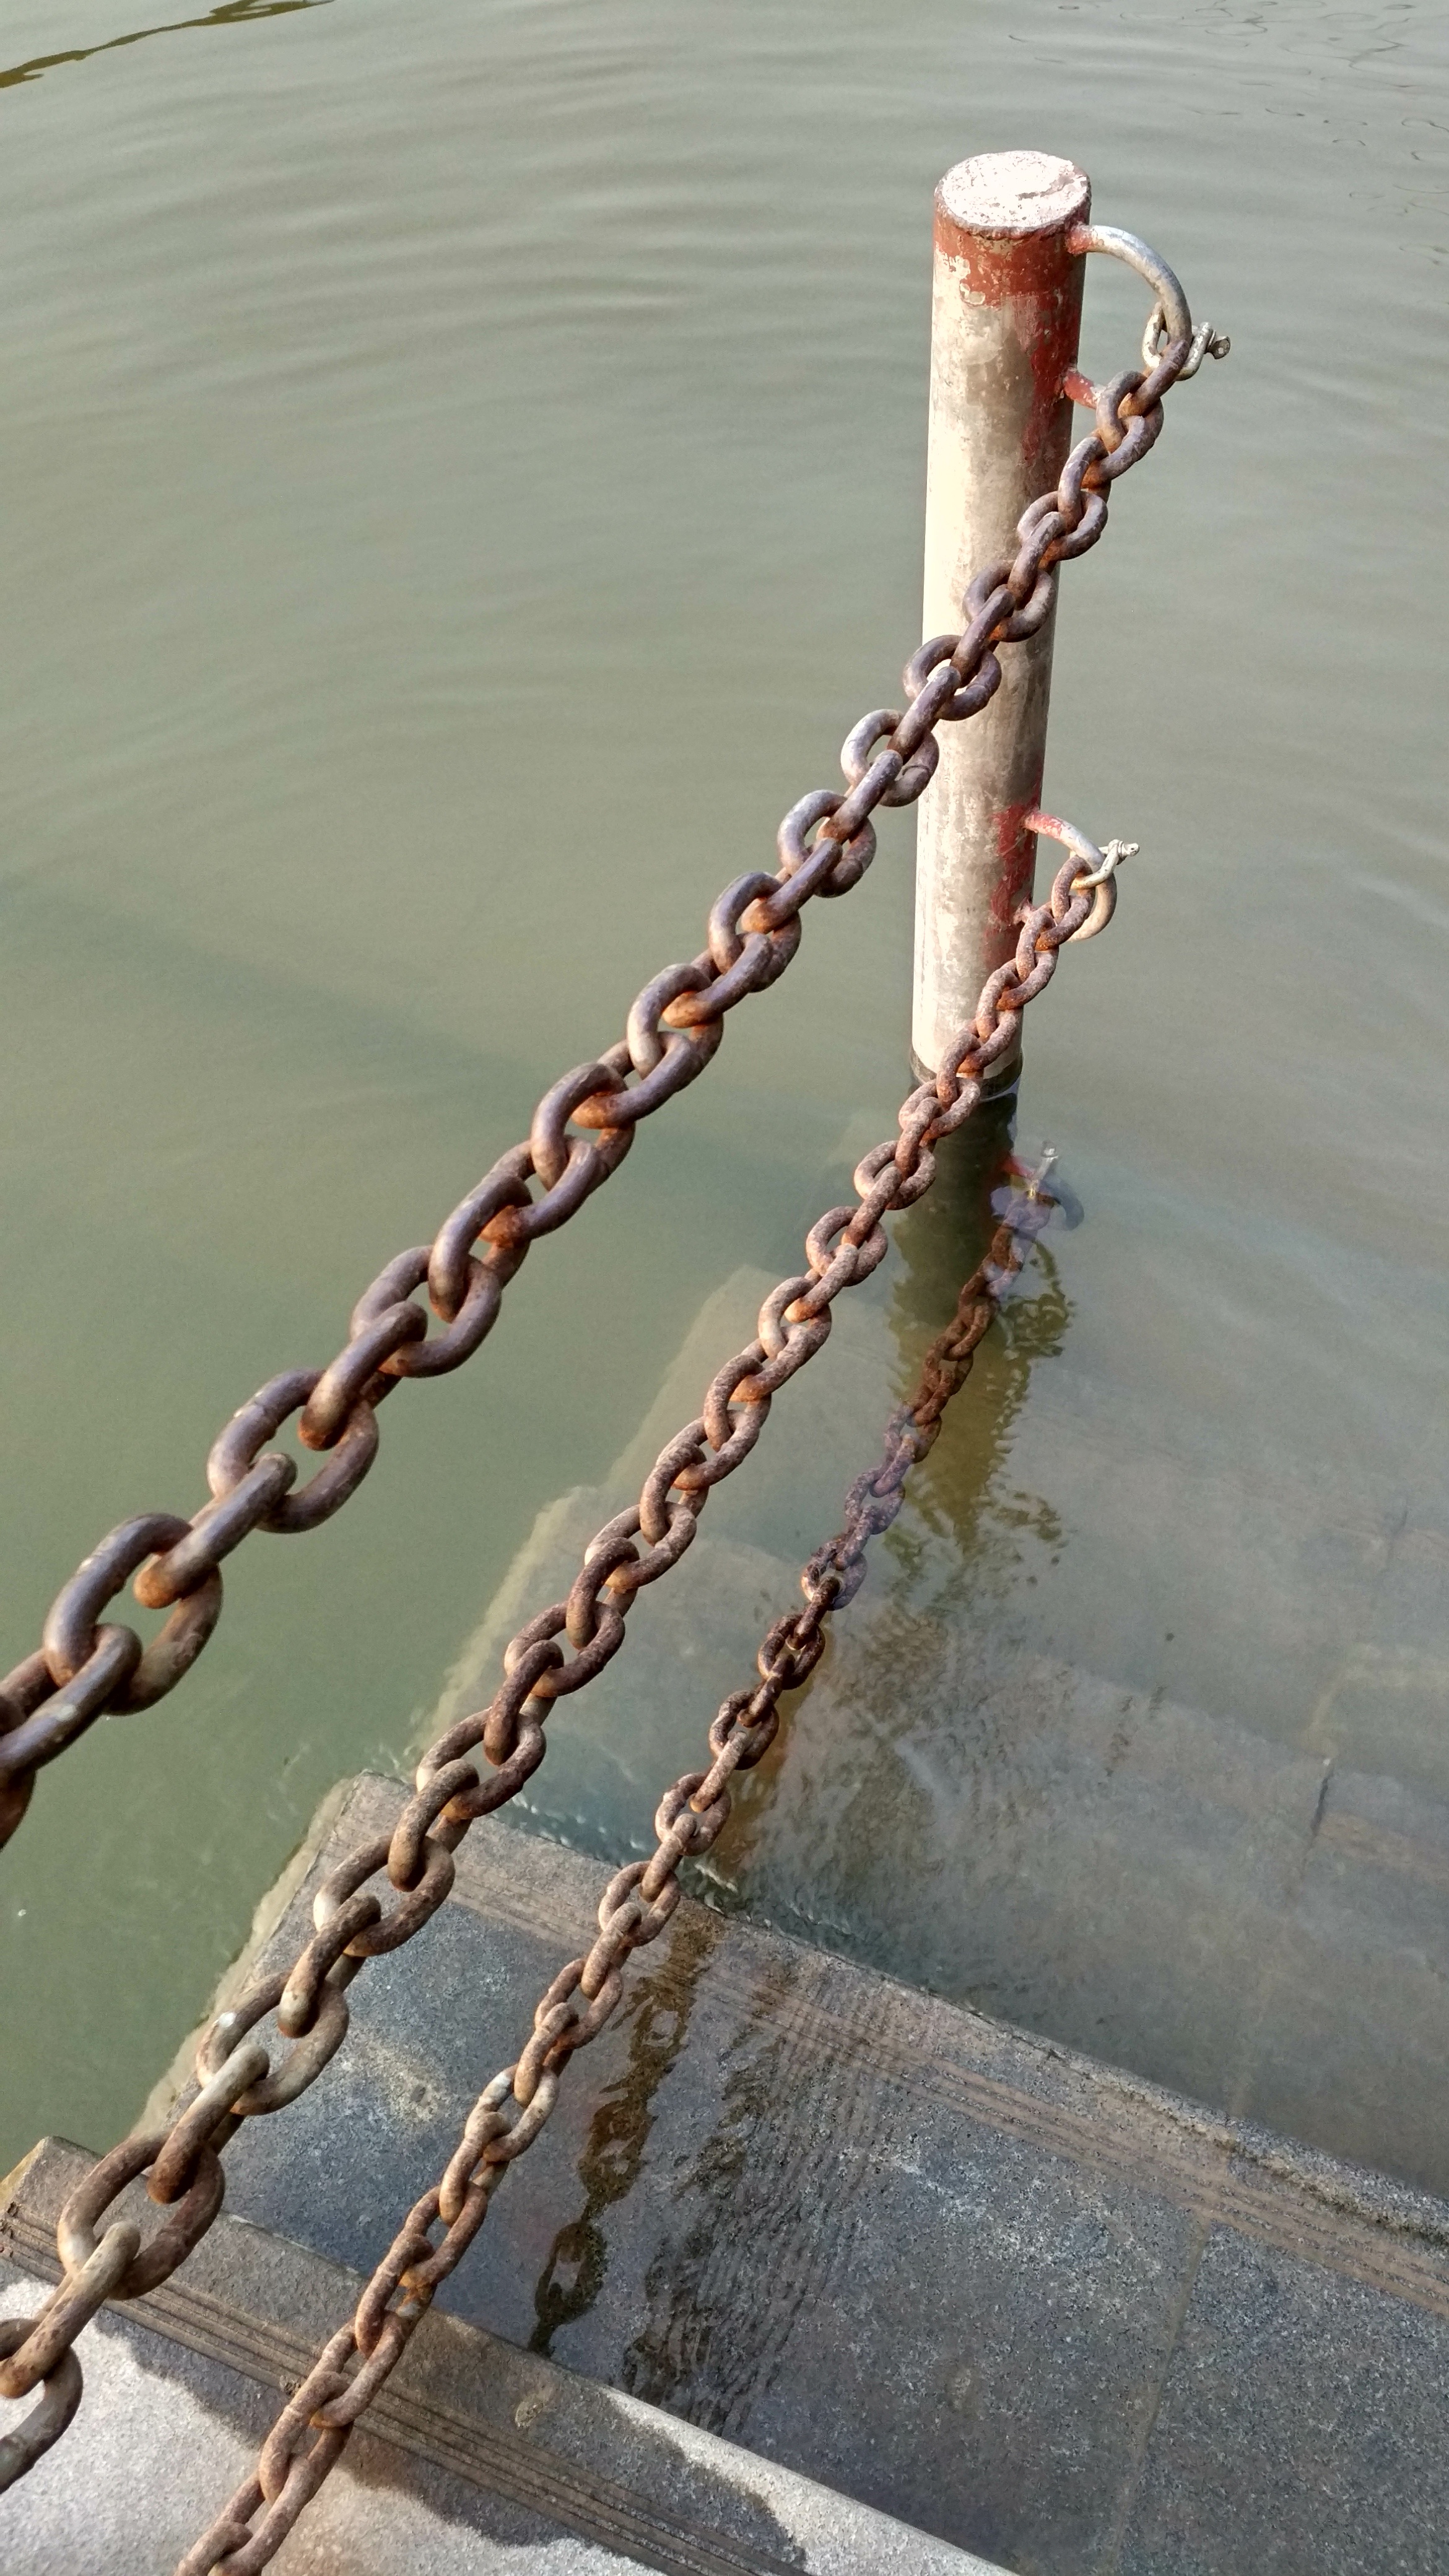
water, branch, wood, twig